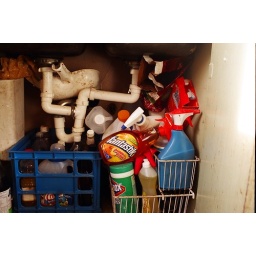
this is under the kitchen sink at la casa de mi madre